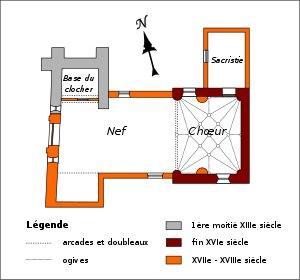
L'église Notre-Dame-de-la-Nativité est une église catholique paroissiale située à Villaines-sous-Bois, dans le Val-d'Oise, en France. La paroisse est attestée dès le milieu du XIIIᵉ siècle, et de cette époque pourrait dater le clocher, sans caractère particulier. Pendant la seconde moitié du XVIᵉ siècle, le chœur est reconstruit dans un style hésitant entre le gothique flamboyant, pour le profil des nervures de la voûte et l'emploi de l'arc brisé, et la Renaissance, pour les clés de voûte pendantes et les chapiteaux. Le chœur ne comporte qu'une unique travée carrée et est très basse, mais il se distingue par son architecture raffinée, insoupçonnée pour une minuscule église rurale. La nef est une simple salle rectangulaire, qui a reçu sa forme actuelle au XVIIIᵉ siècle. L'église de la Nativité a été inscrite aux monuments historiques en 1969. Elle a été restaurée par la suite, et se trouve aujourd'hui dans un parfait état de conservation. Malgré la petite taille du village, elle accueille des messes dominicales anticipées chaque samedi soir à 18 h 30. Elles sont célébrées selon la forme extraordinaire du rite latin.